Judgment Day: In Your House

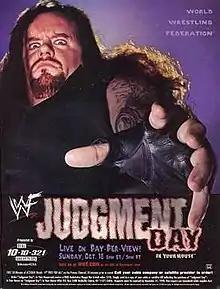
Promotional poster featuring The Undertaker

Judgment Day: In Your House was the 25th In Your House and inaugural Judgment Day professional wrestling pay-per-view (PPV) event produced by the World Wrestling Federation (WWF; WWE as of 2002). It took place on October 18, 1998, at the Rosemont Horizon in the Chicago suburb of Rosemont, Illinois. Nine professional wrestling matches were scheduled on the event's card.